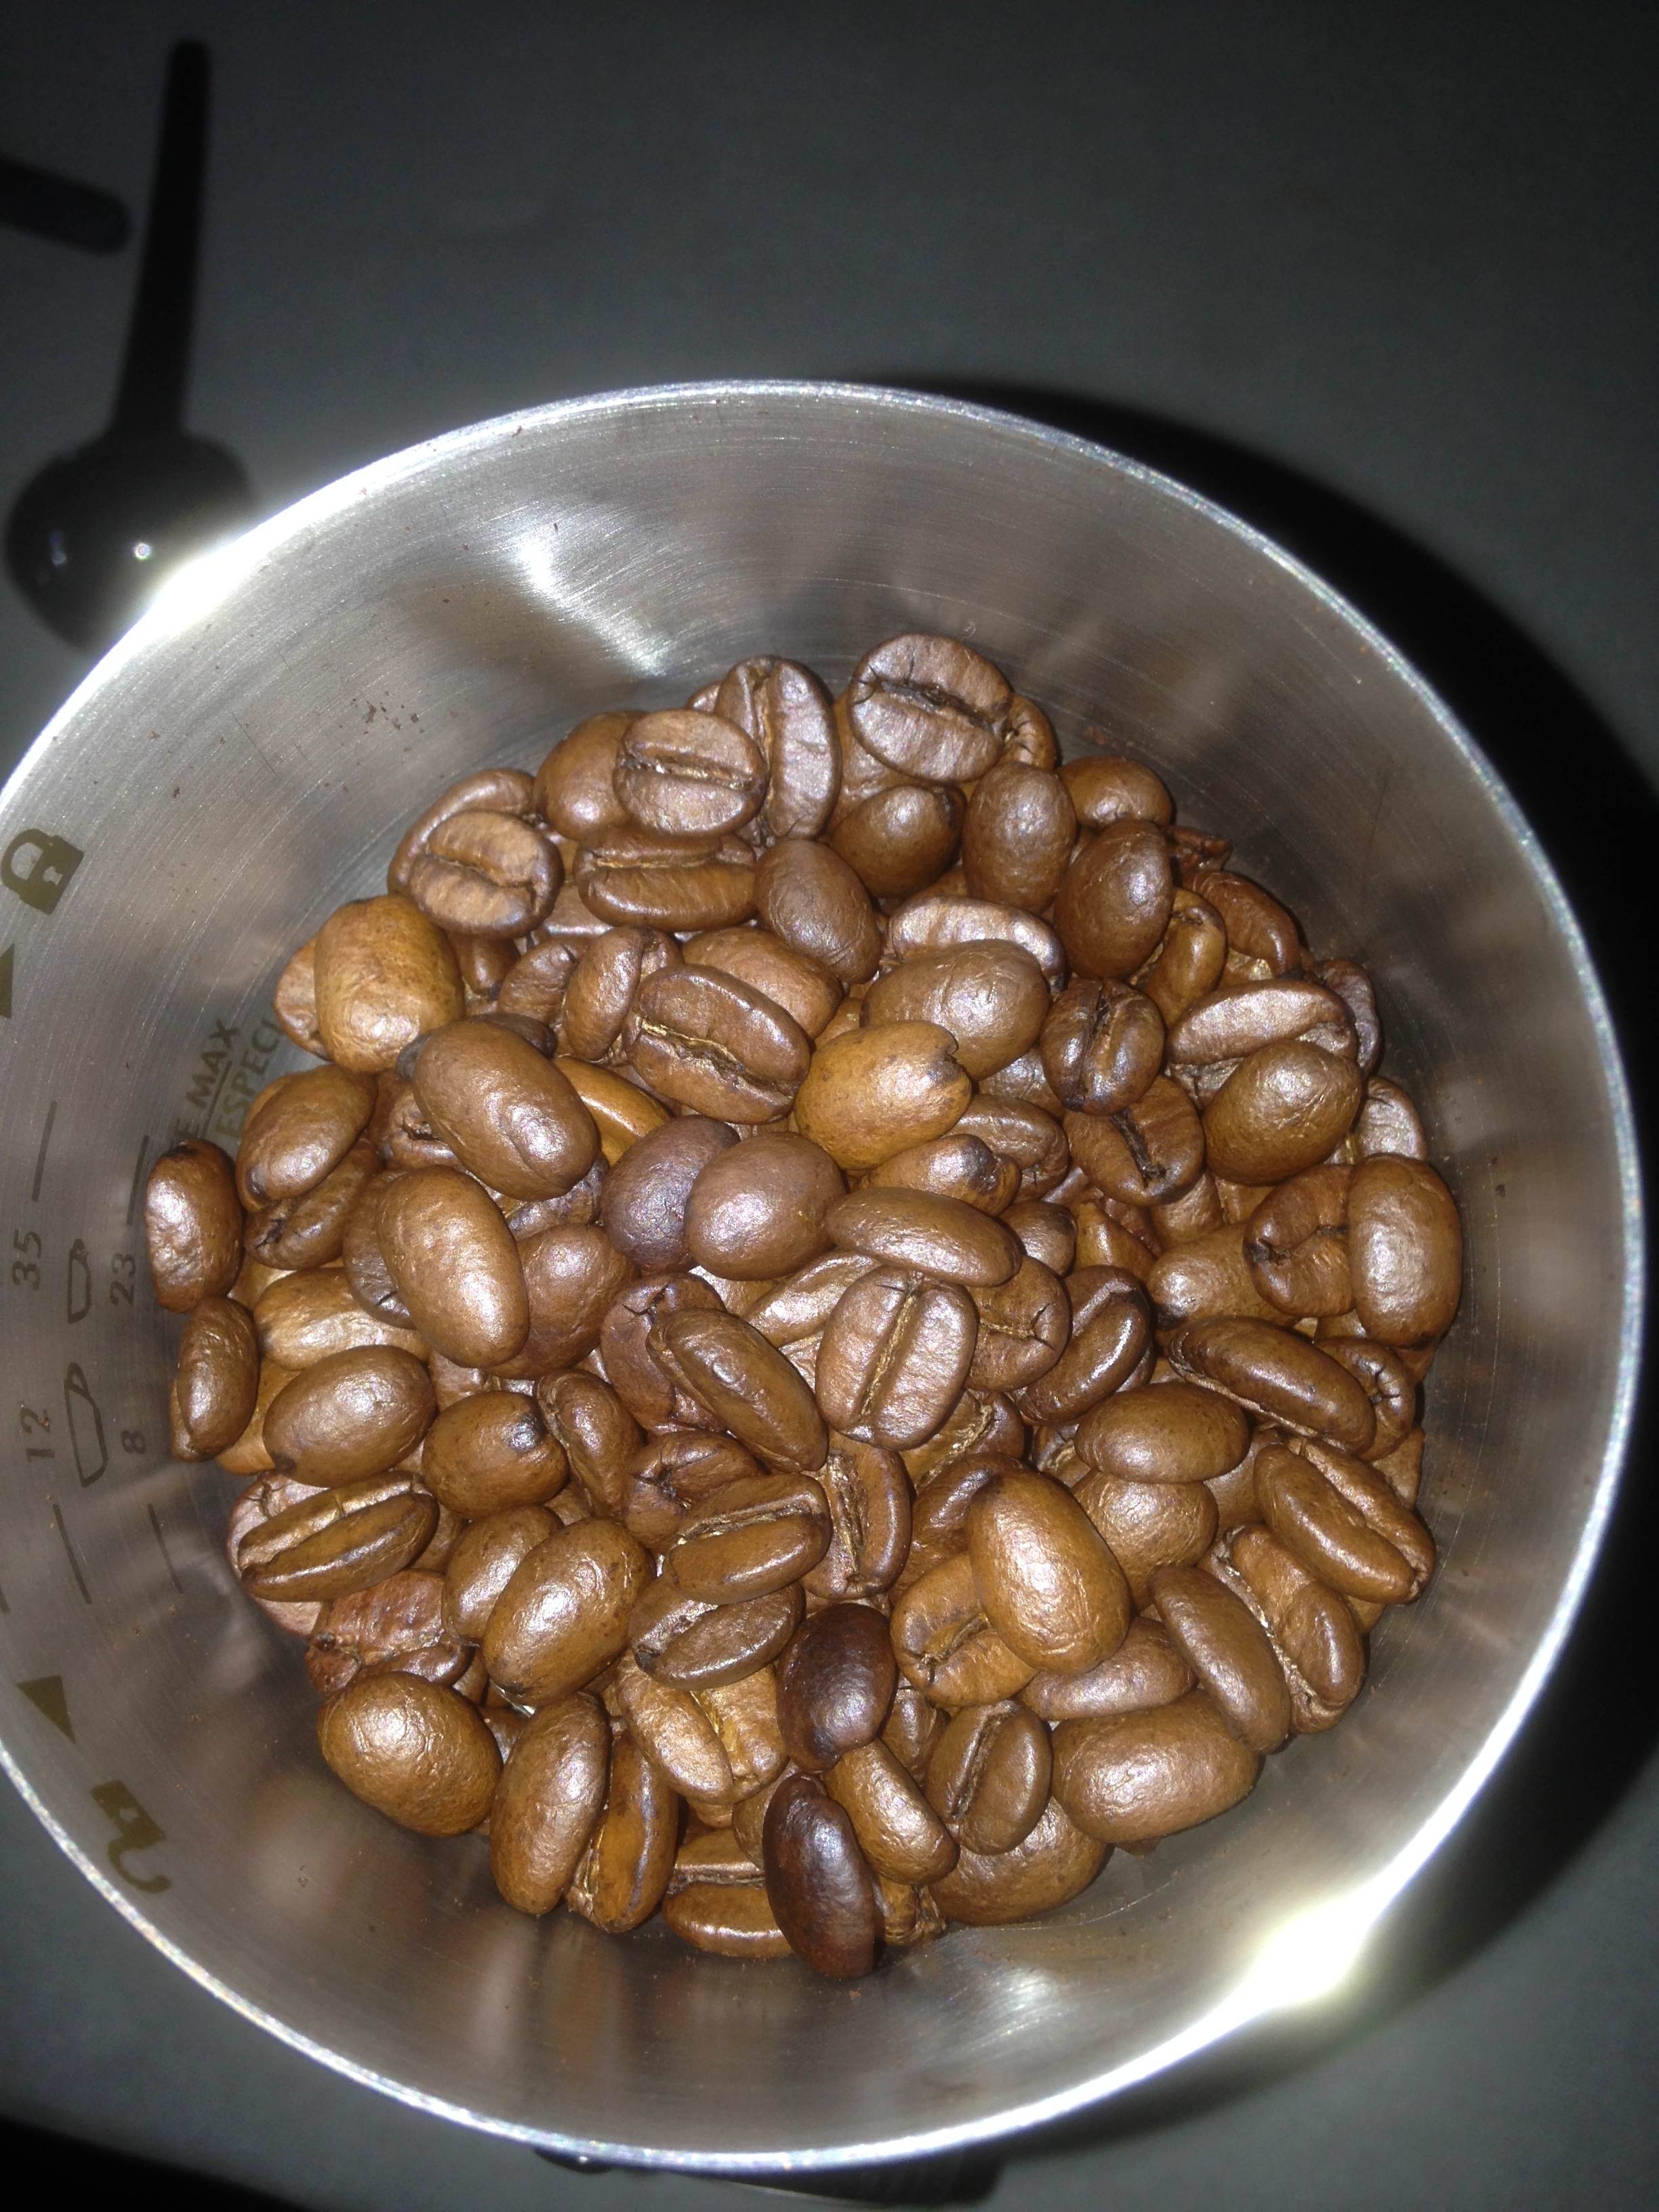
coffee, dish, food, produce, brown, dessert, cuisine, grinder, organ